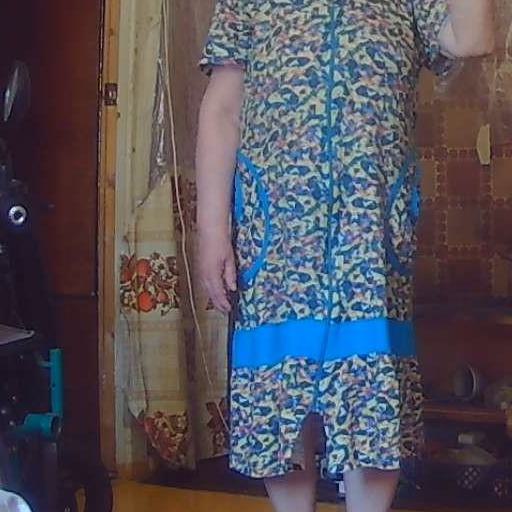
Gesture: no_gesture